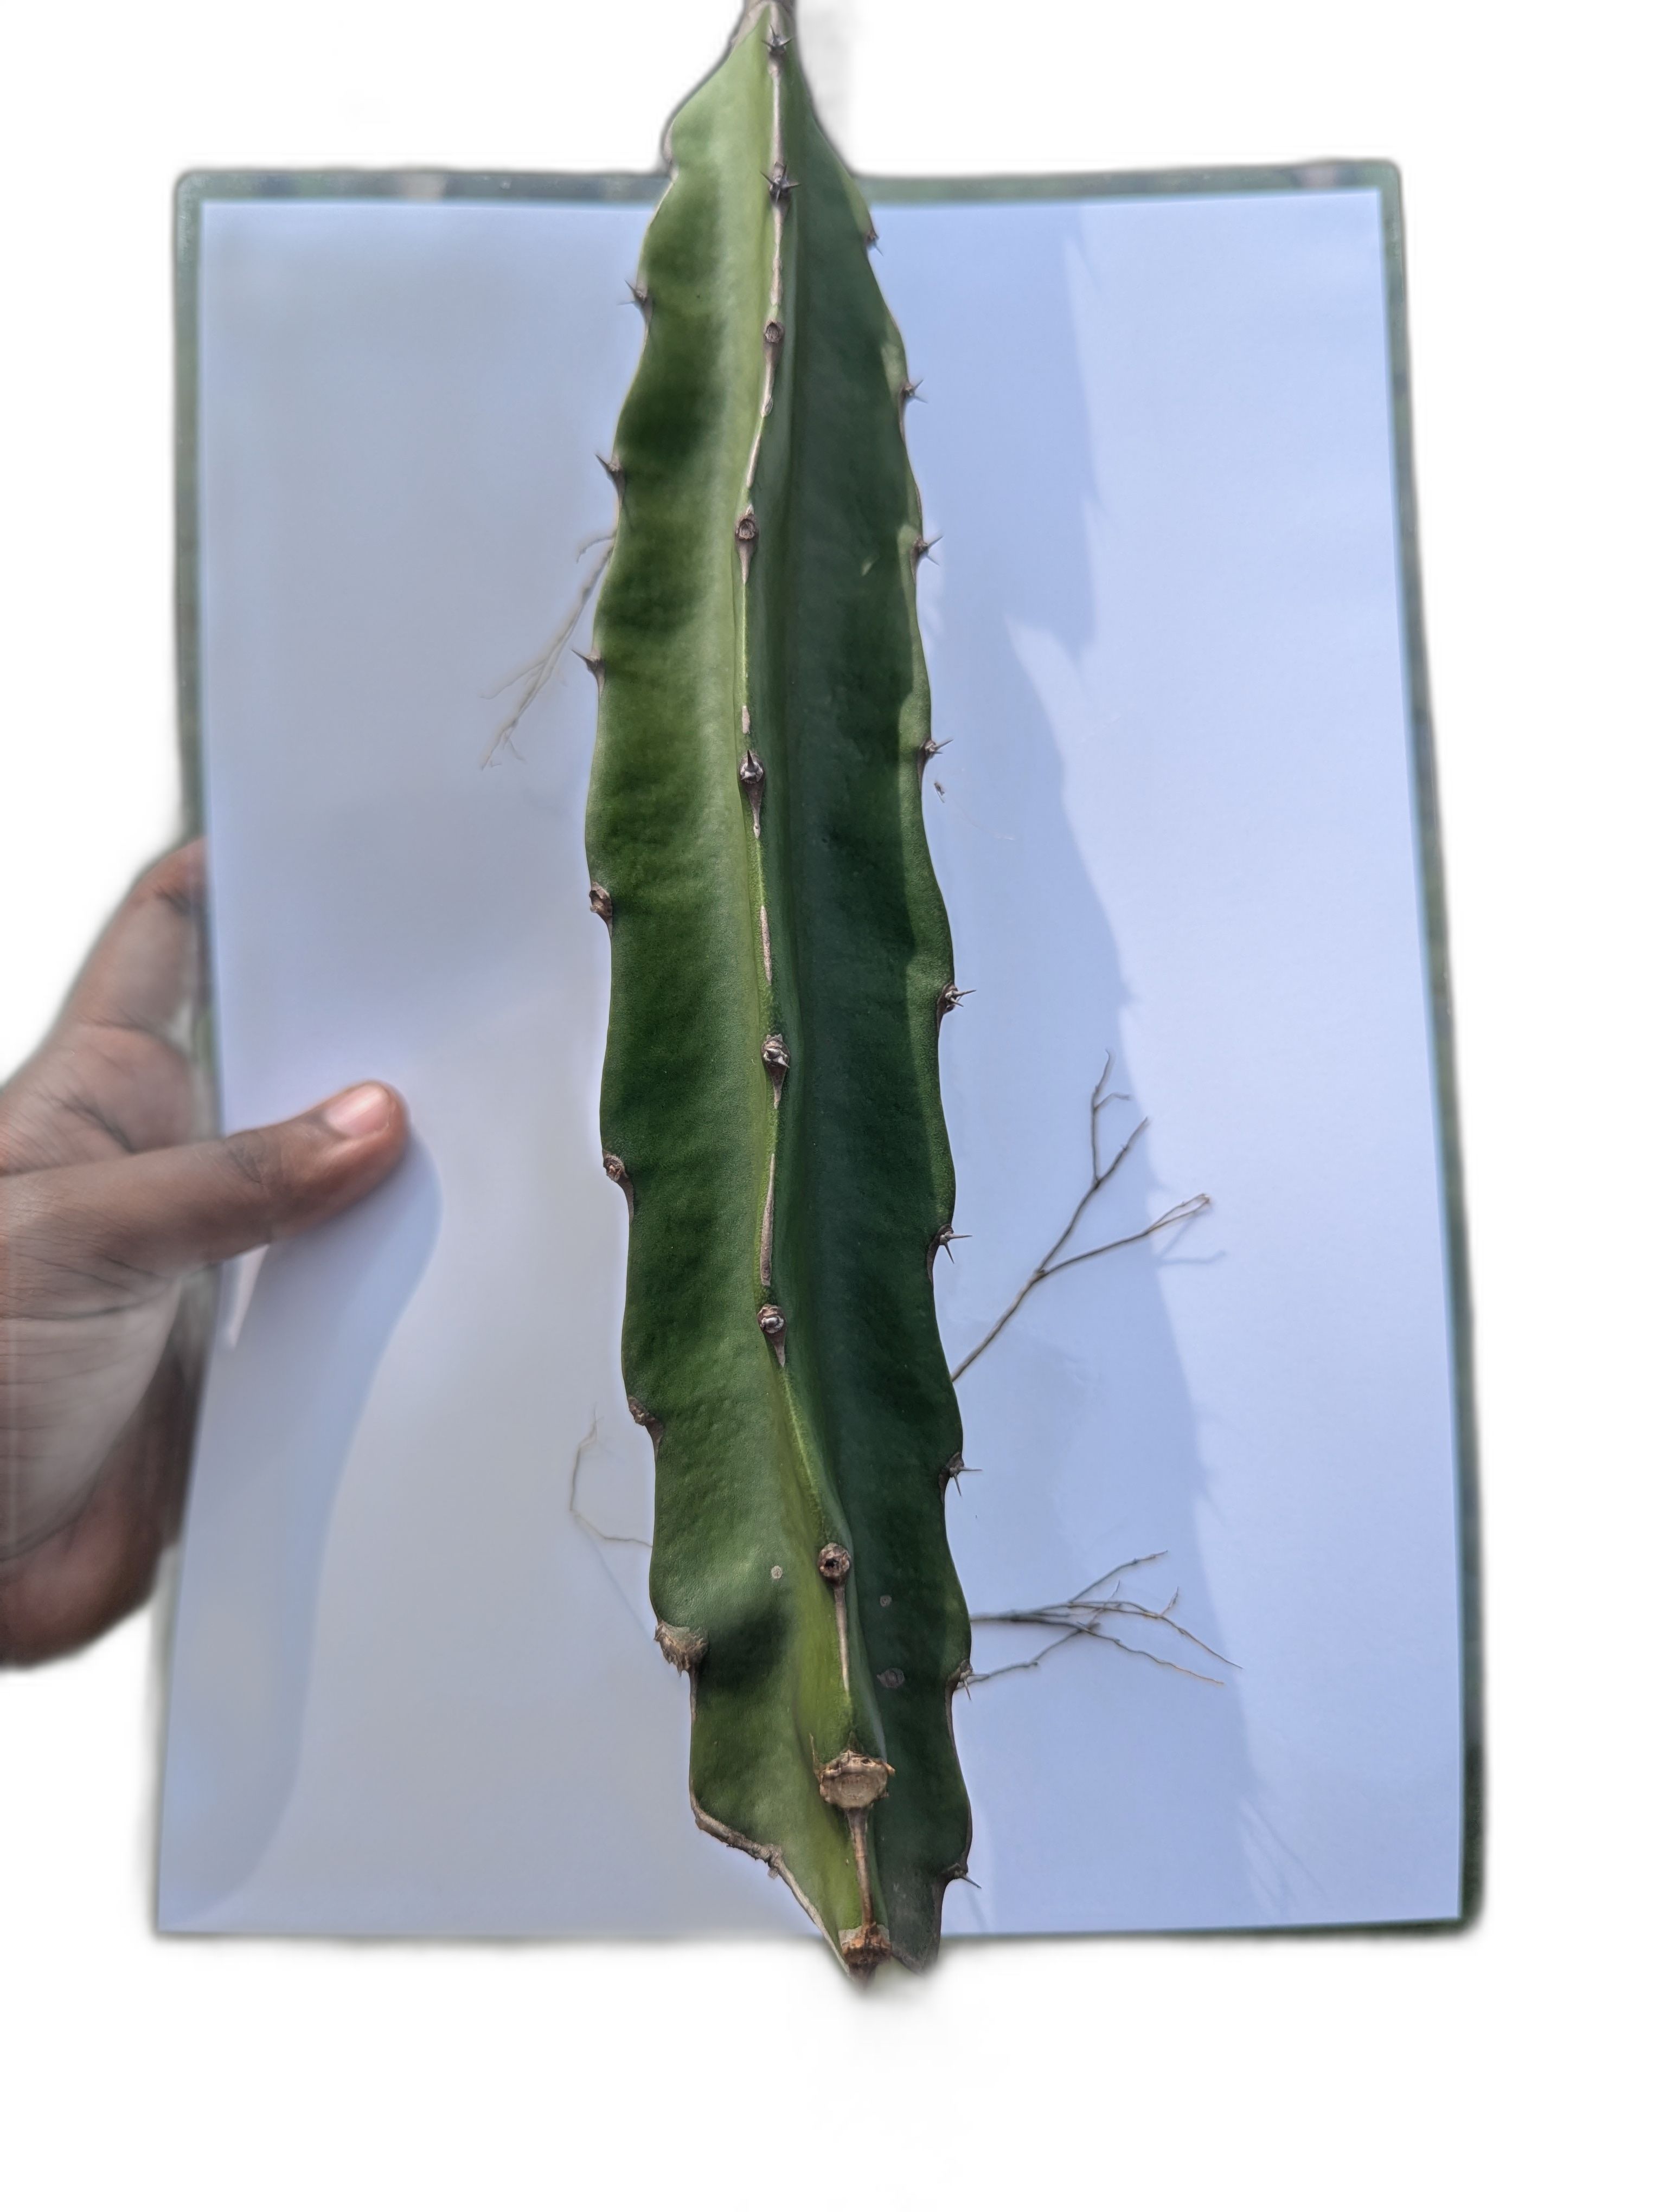
Label: Good leaf